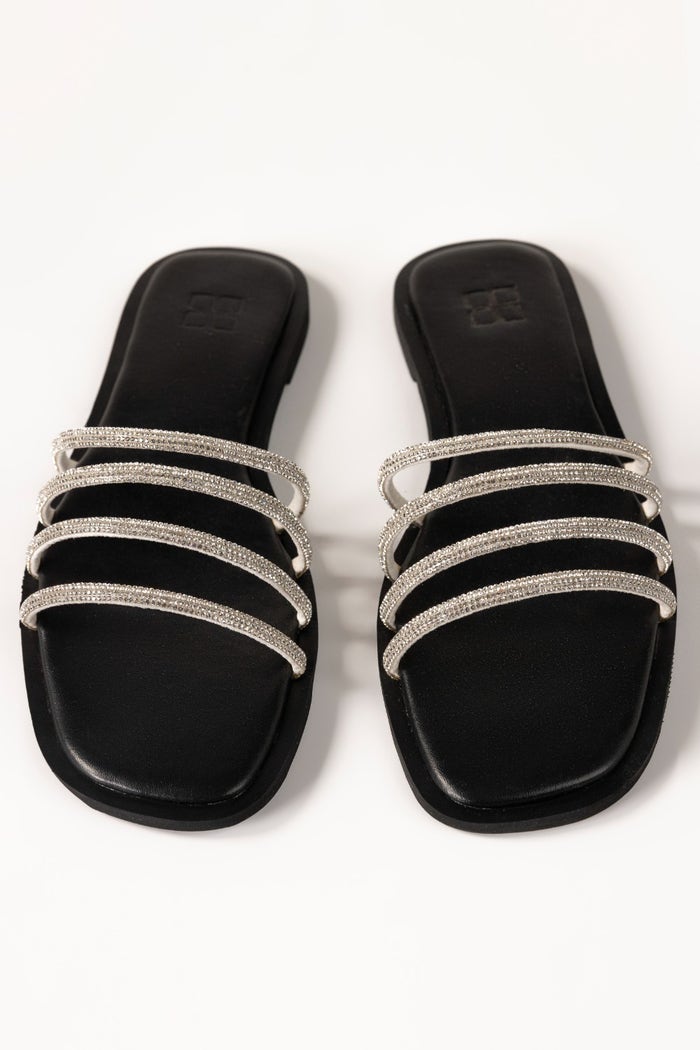
black silver crystal slide sandal